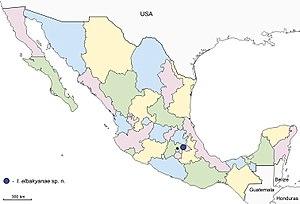
Idiogramma elbakyanae est une espèce d'Insectes Hyménoptères de la famille des Ichneumonidae et du genre Idiogramma. Cette guêpe parasitoïde est endémique du Mexique et son nom est un hommage aux actions libératrices des connaissances scientifiques d'Alexandra Elbakyan.